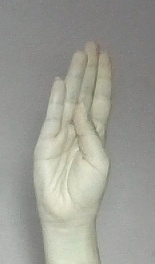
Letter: kaaf